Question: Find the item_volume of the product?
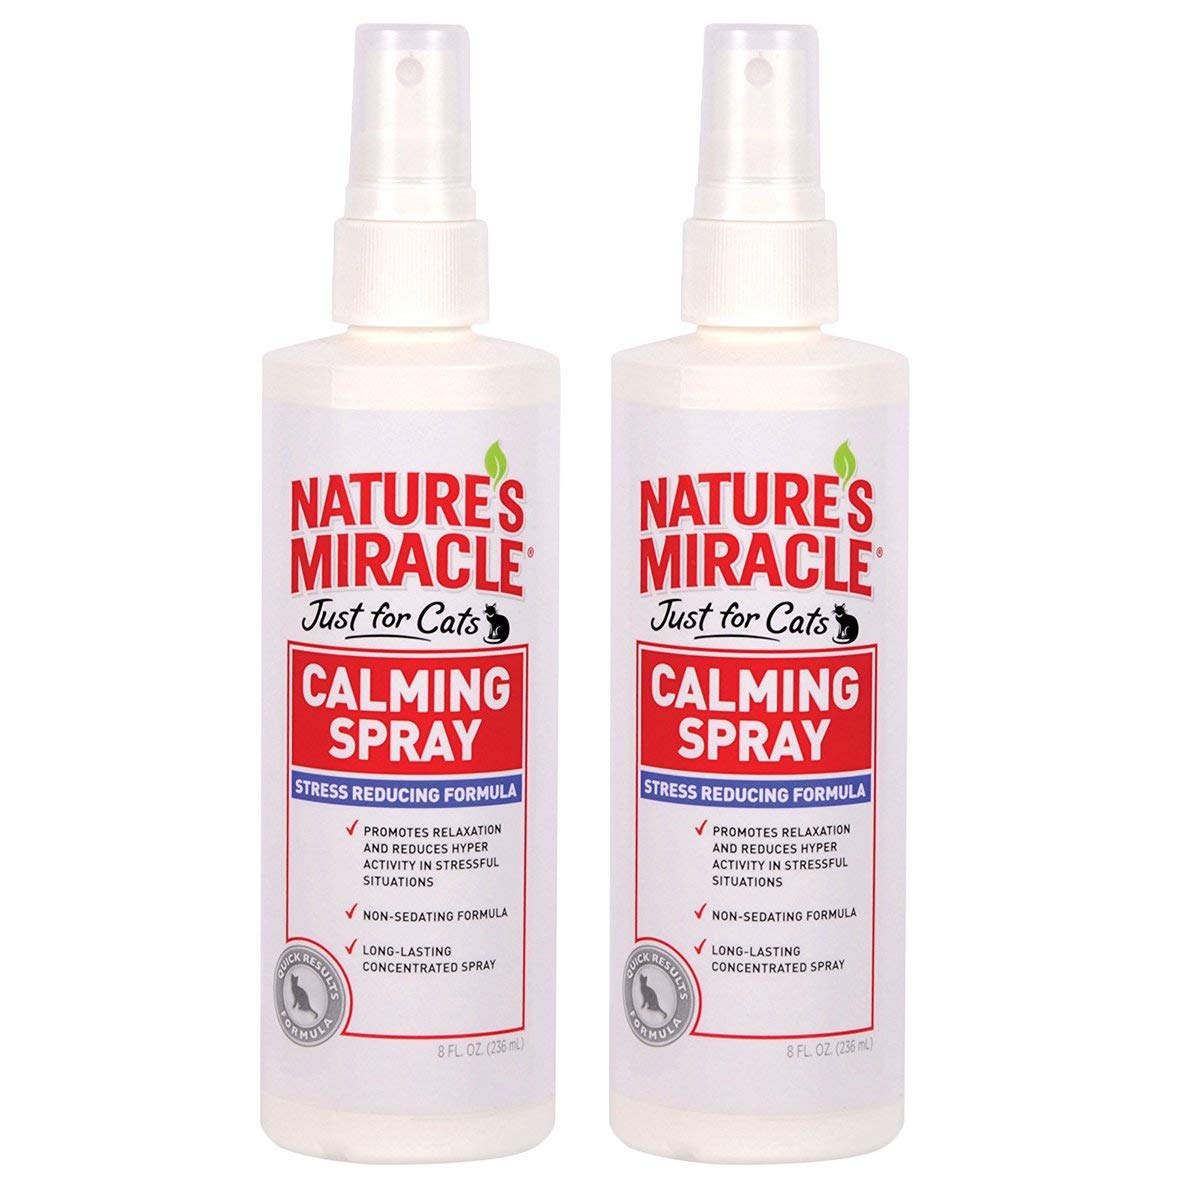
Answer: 8.0 fluid ounce